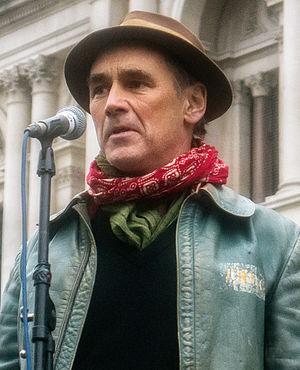
Cette liste comprend une partie des élèves diplômés de la Royal Academy of Dramatic Art.
Mark Rylance est un acteur, dramaturge et metteur en scène de théâtre britannique né le 18 janvier 1960 à Ashford dans le comté du Kent.